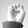
ASL letter: E